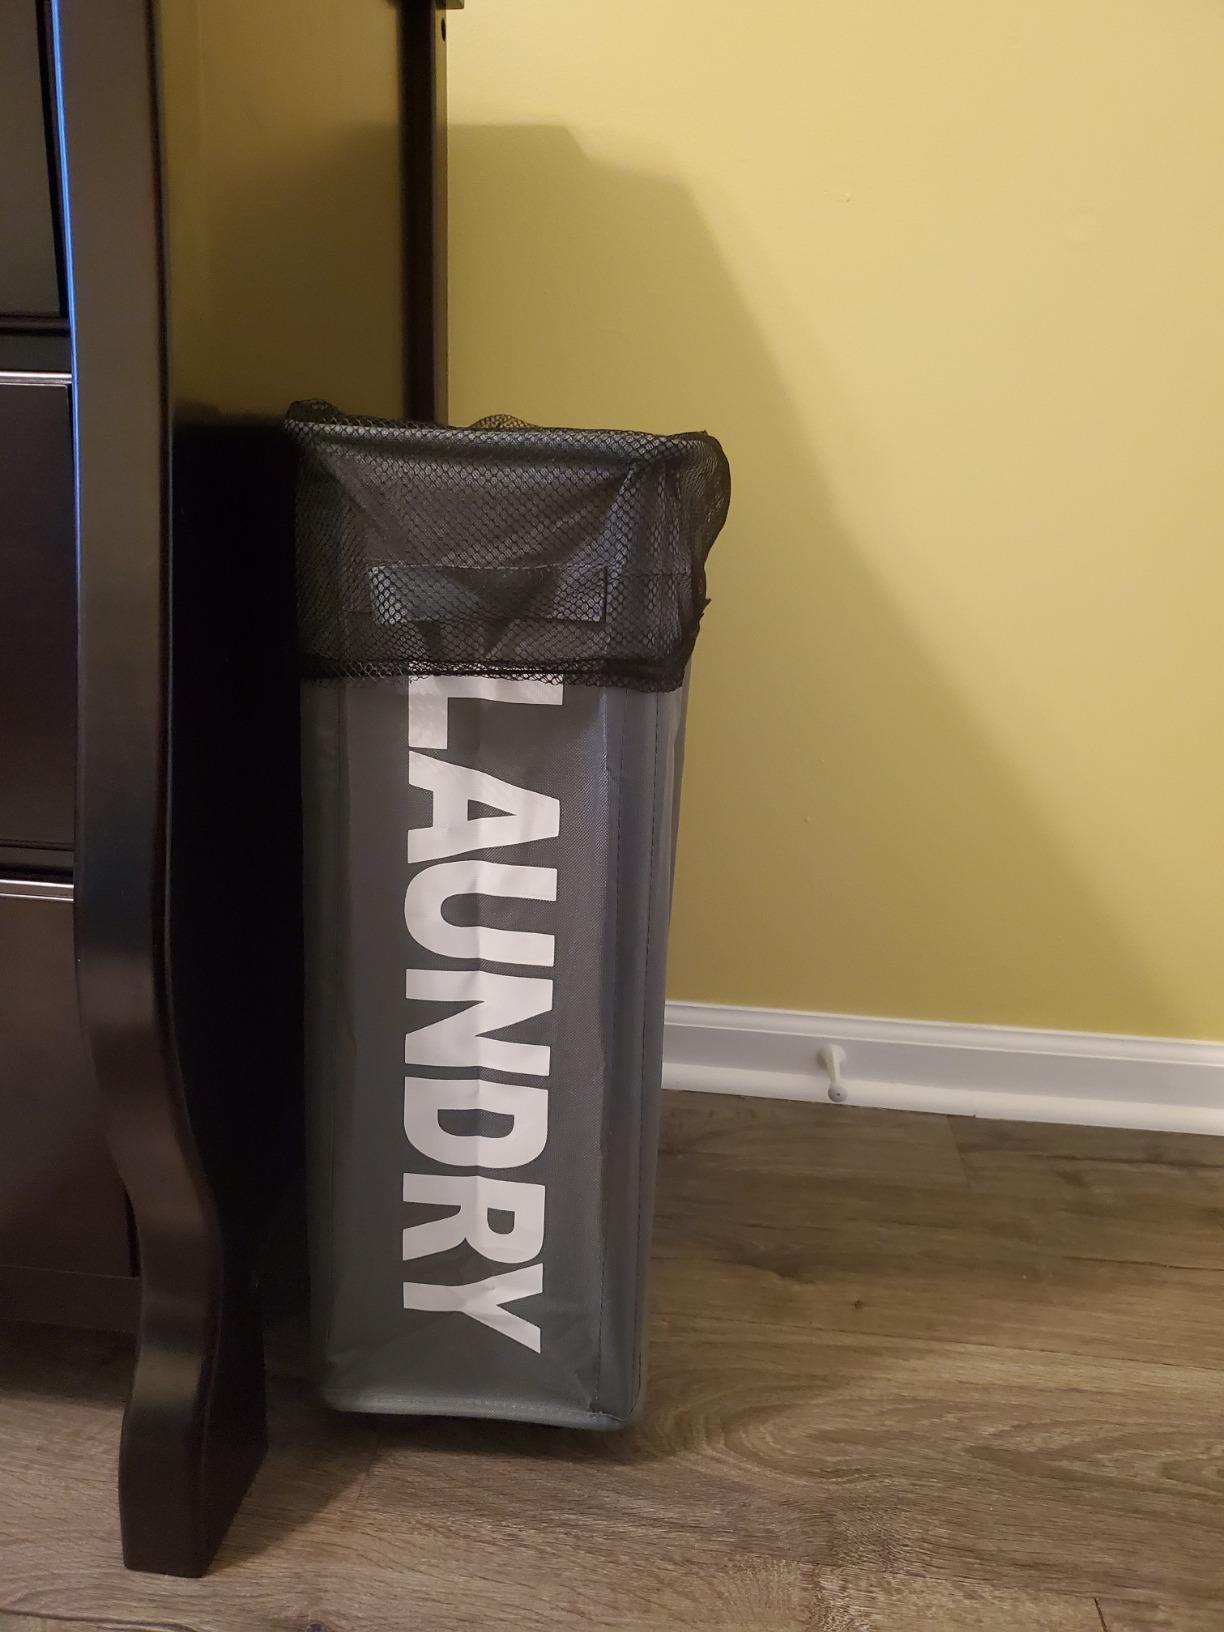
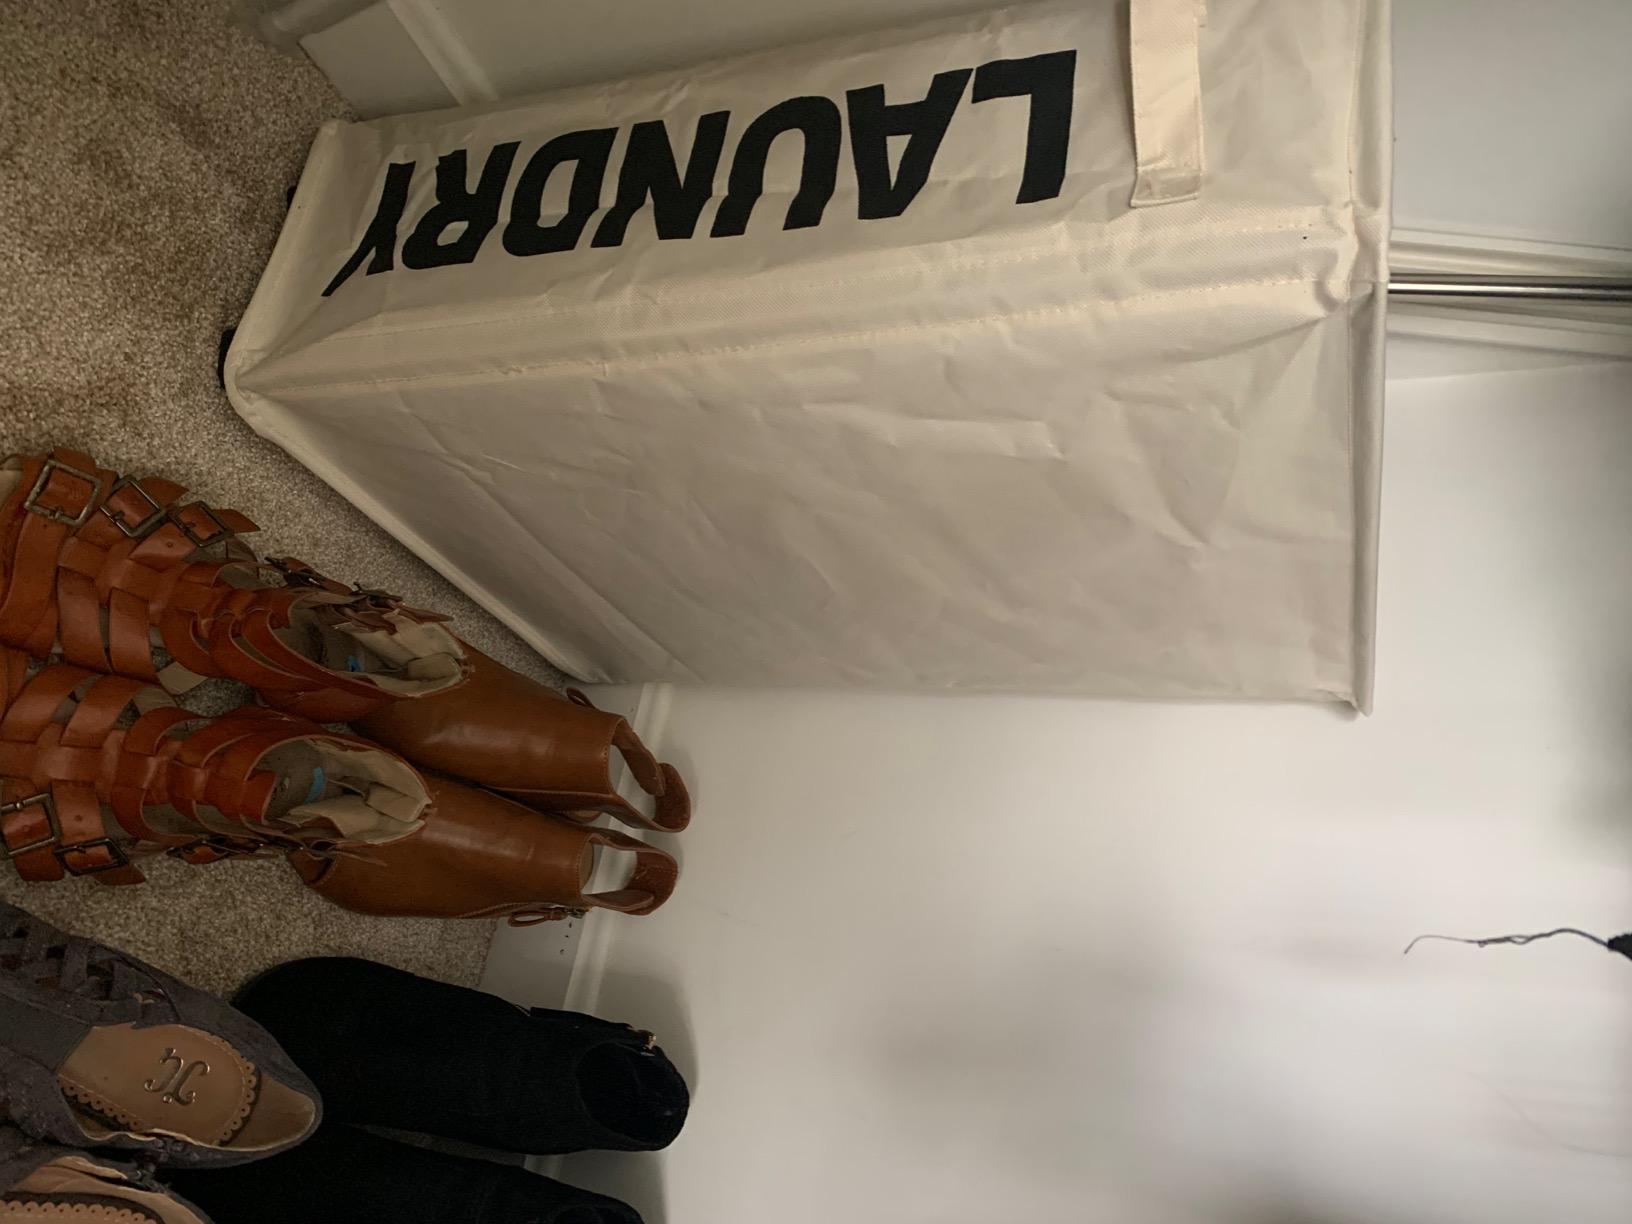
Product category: items_hamper
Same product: no